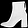
Label: Ankle boot